Fall of Ming

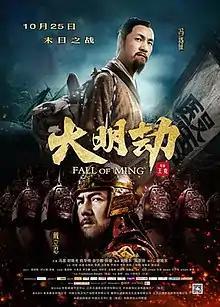
Film poster

Fall of Ming is a 2013 Chinese historical drama film directed by Wang Jing (王竞).